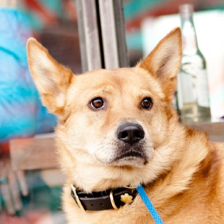
Label: animals